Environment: real
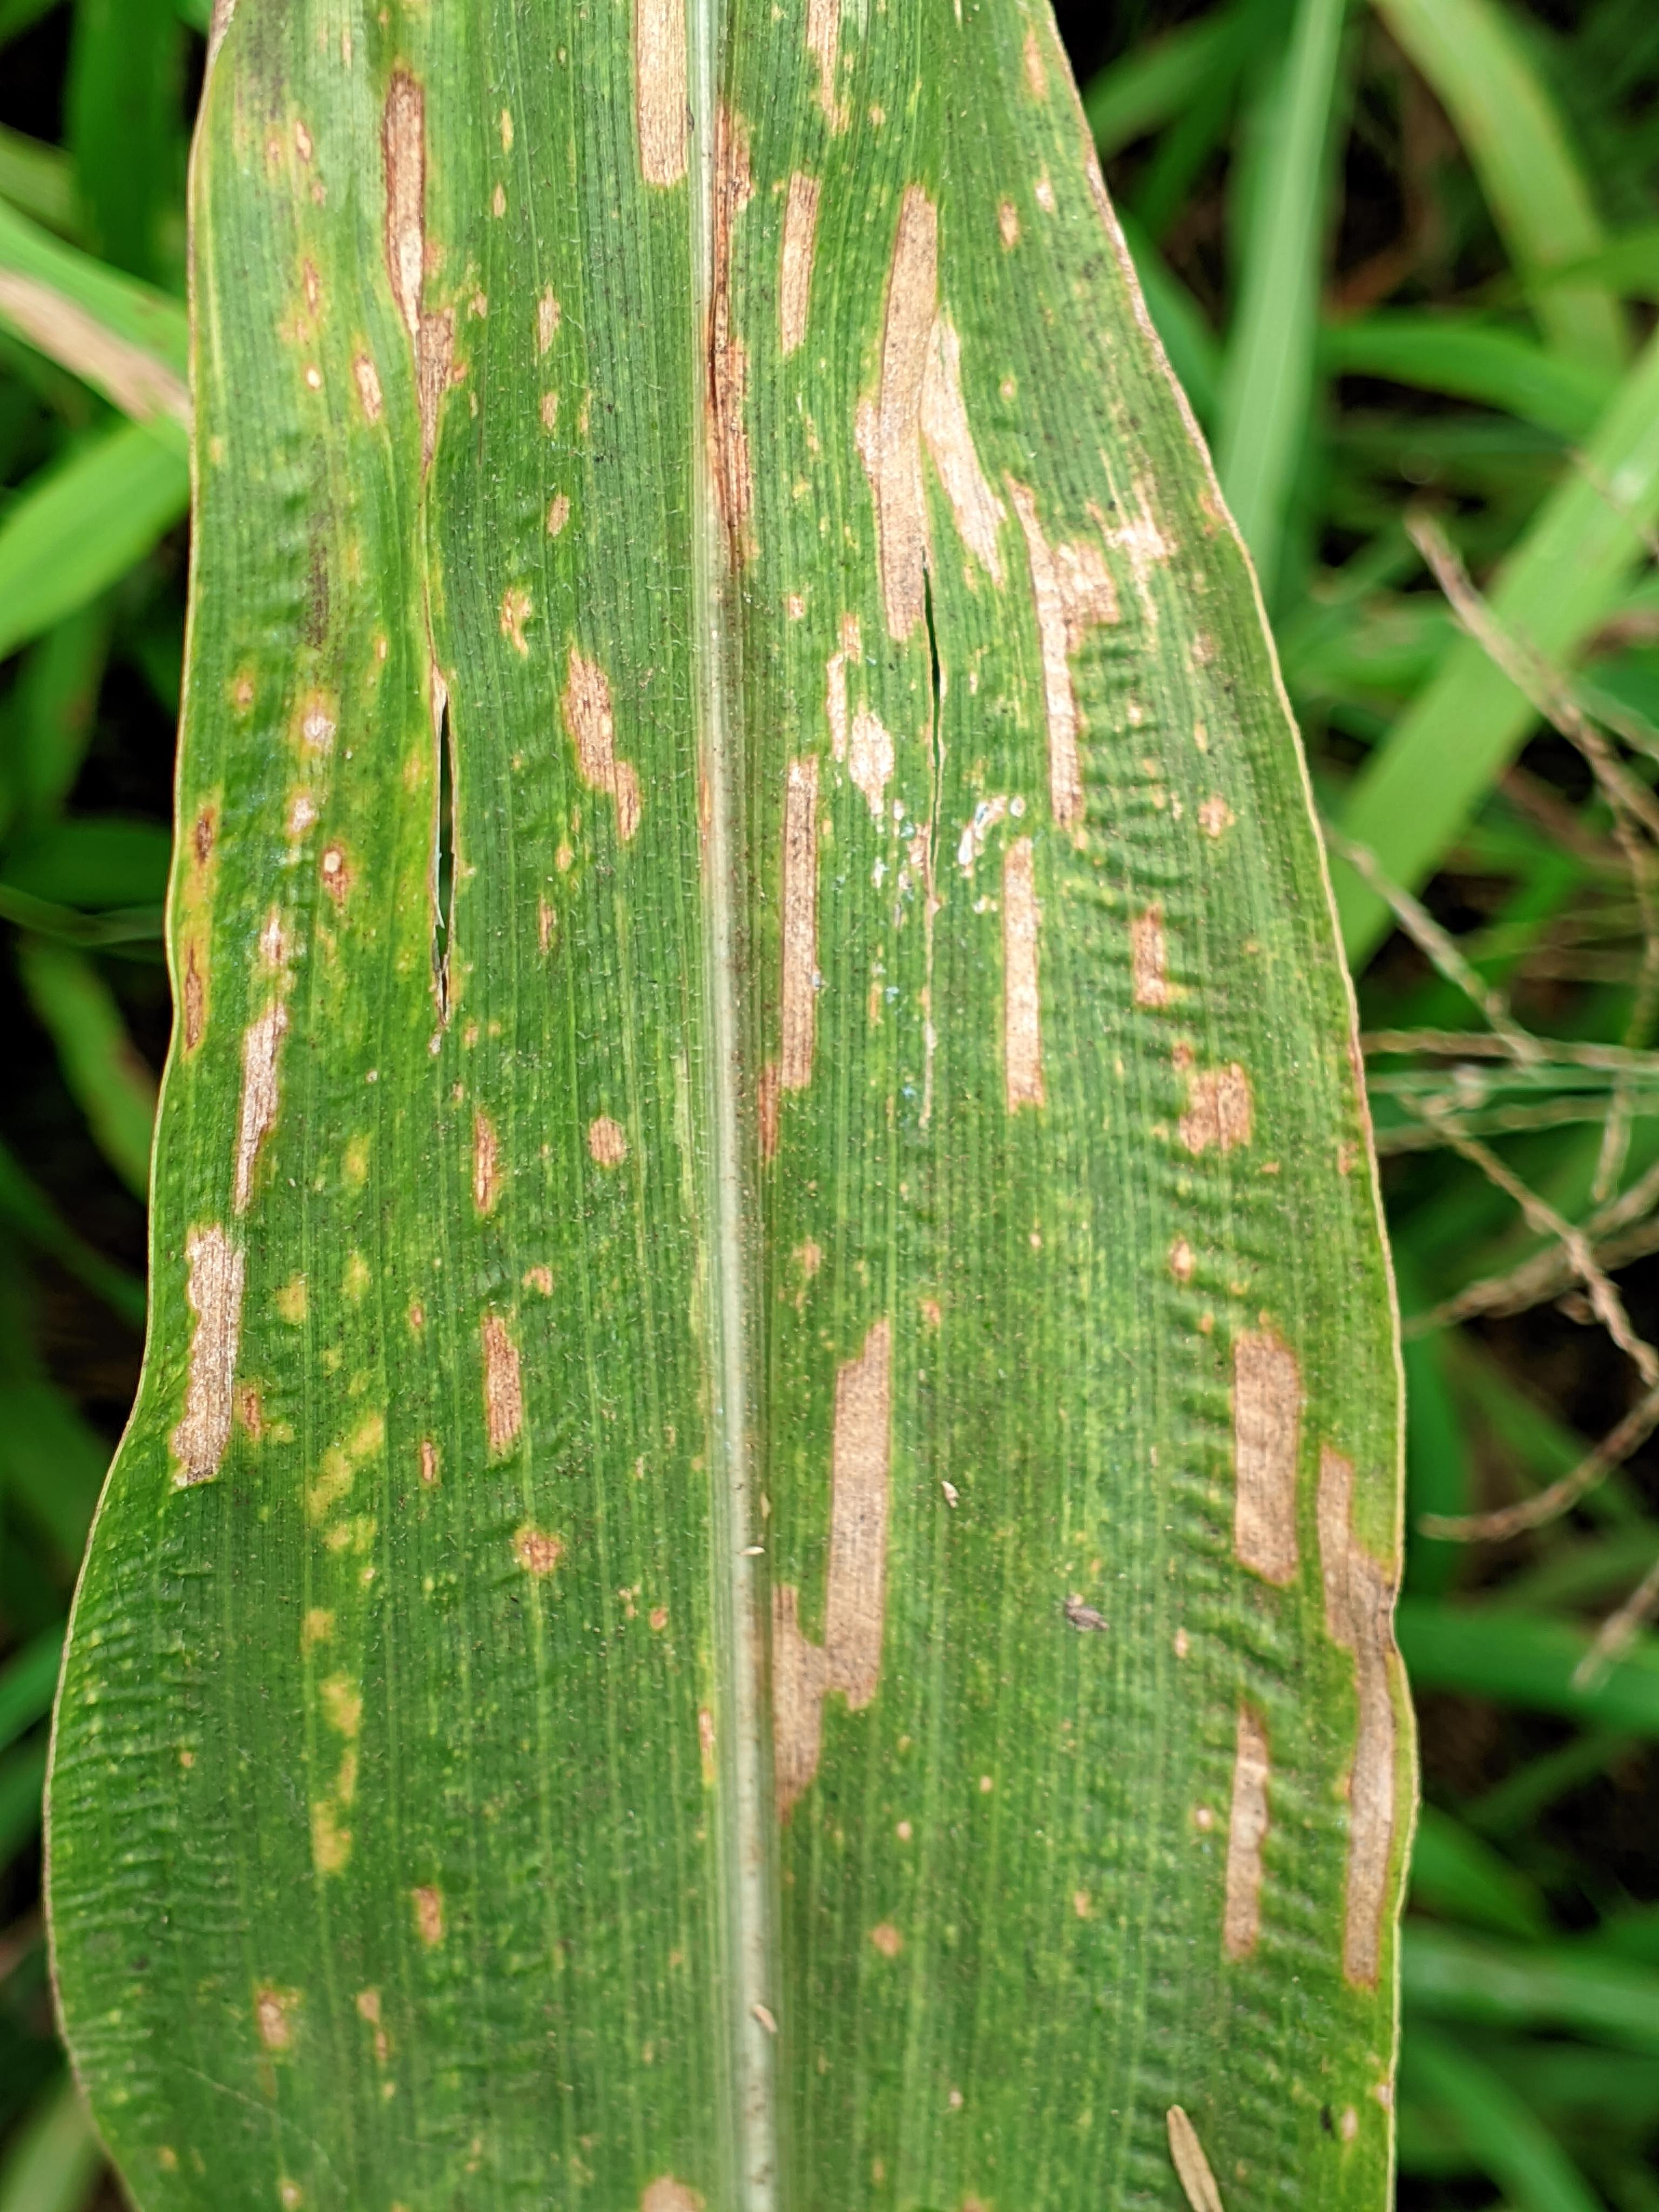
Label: gray_leaf_spot